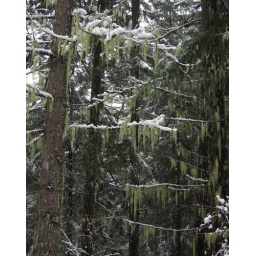
I might have a big Christmas tree this year, for the first time in over a decade. I like the forest decorations.